Giles Gilbert House

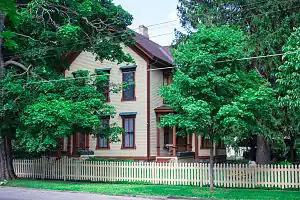

The Giles Gilbert House is a private house located at 306 N. Camburn Street in Stanton, Michigan. It was designated a Michigan State Historic Site in 1984 and listed on the National Register of Historic Places in 1987.